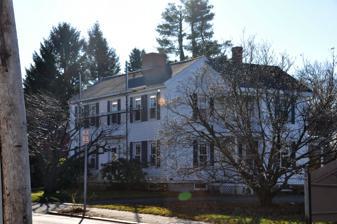
Building: Michael Sweetser House
Country: United States of America
Year built: 1755
Historic house in Massachusetts, United States United States historic place Michael Sweetser House U.S. National Register of Historic Places Show map of Massachusetts Show map of the United States Location 15 Nahant St., Wakefield, Massachusetts Coordinates 42°29′51.55″N 71°4′7.76″W / 42.4976528°N 71.0688222°W / 42.4976528; -71.0688222 Built 1755 Architectural style Greek Revival , Georgian MPS Wakefield MRA NRHP reference No. 89000699 Added to NRHP July 06, 1989 The Michael Sweetser House is a historic house at 15 Nahant Street in Wakefield, Massachusetts .  The 2 + 1 ⁄ 2 -story timber-frame house was built c. 1755 by Michael Sweetser, an early settler of the area.  It is traditionally Georgian in character, although its front door surround was added during Greek Revival period of the mid 19th century.  One of the house's 19th century occupants was Paul Hart Sweetser, one of the founders of the Massachusetts Teachers Association and a locally active politician. The house was listed on the National Register of Historic Places in 1989. See also National Register of Historic Places listings in Wakefield, Massachusetts National Register of Historic Places listings in Middlesex County, Massachusetts References